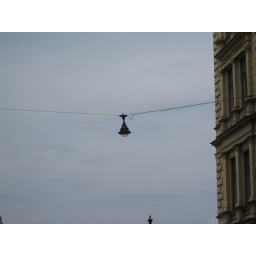
This is a standard street lamp in Budapest.